My Beautiful Dark Twisted Fantasy

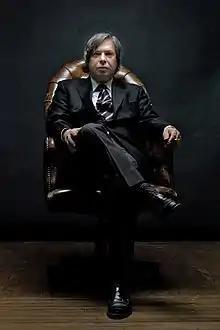

"Good Ass Job" remained "My Beautiful Dark Twisted Fantasy" provisional title until July 28, 2010, when West announced on his newly registered Twitter account that it had been scrapped and he had been considering "a couple of titles". Music journalists reported that "Dark Twisted Fantasy" was among the titles under consideration. West expressed uncertainty about the title in September, tweeting: "I can't decide on my album title [...] uuuugh!!!!" He announced the final title, "My Beautiful Dark Twisted Fantasy", on October 5, 2010.